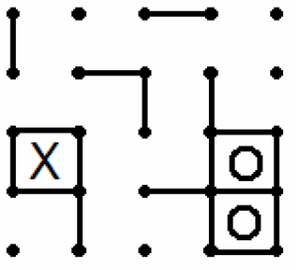
Kvadrater (brætspil)
Kvadrater: 4x4 bræt
Kvadrater - spil
Kvadrater er et klassisk spil mellem to eller flere spillere, som skiftevis tilføjer en streg mellem to prikker. Hvis én af spillerne undervejs får tegnet et fuldt enhedskvadrat, tildeles vedkommende kvadratet ved at markere det med et valgt symbol, hvor spilleren derefter har mulighed for at tegne en ny streg. Når der ikke er mulighed for at tegne flere linjer, slutter spillet, og den person, der ejer flest kvadrater, vinder spillet.